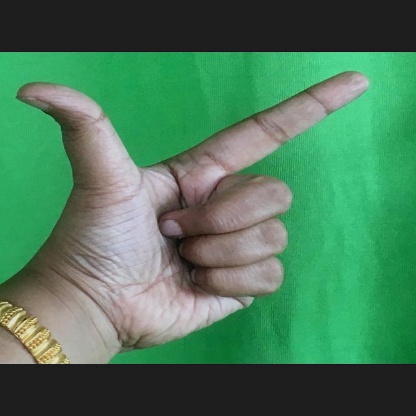
Mudra: Chandrakala